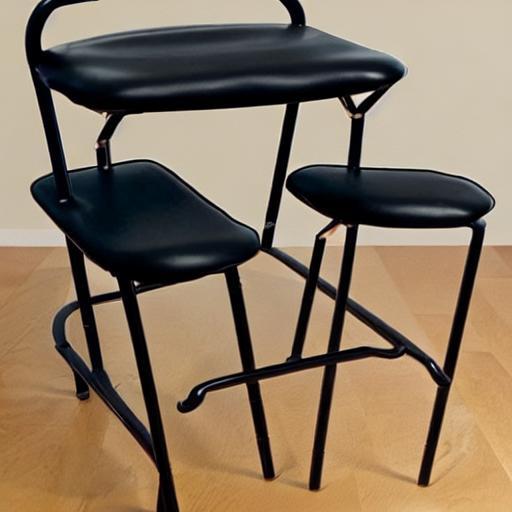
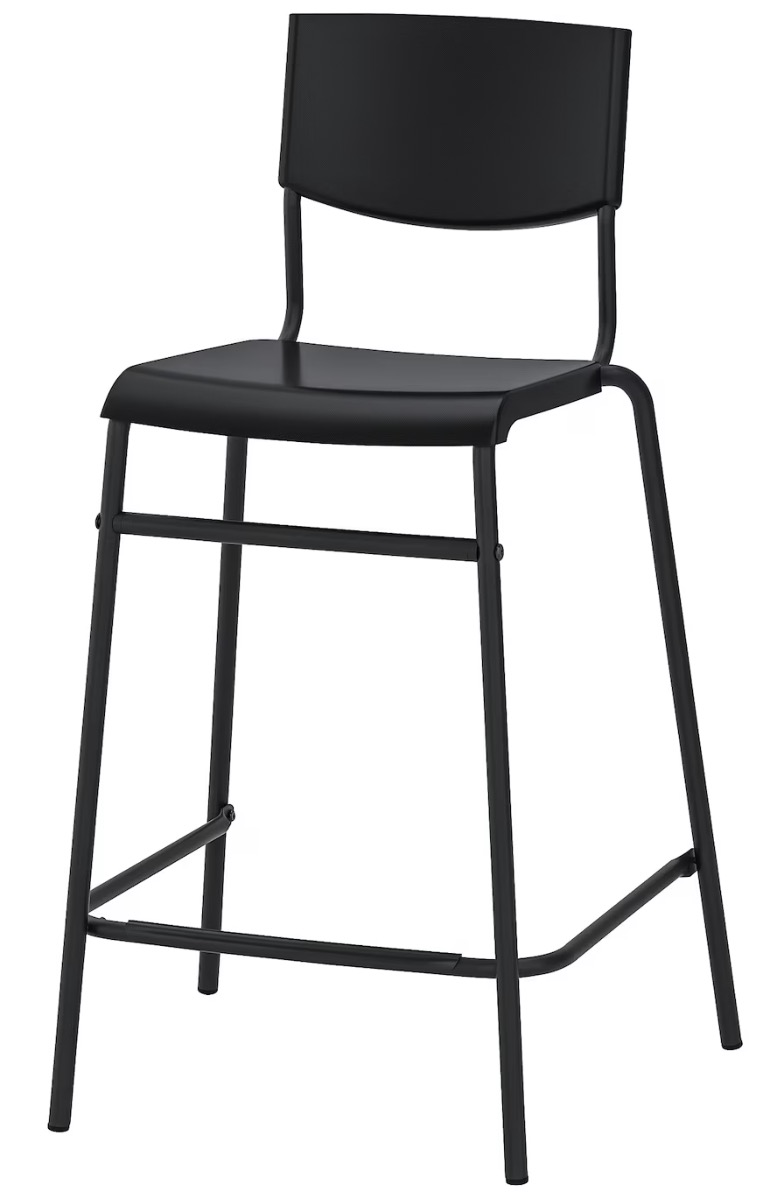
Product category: stool
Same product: no